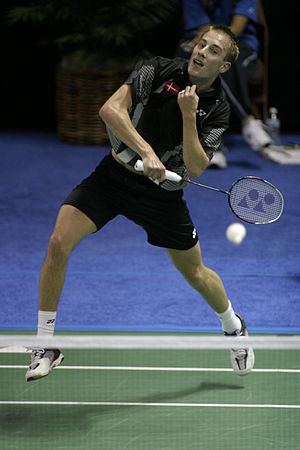
Peter Gade
Peter Gade
Peter Høg Gade Christensen er en tidligere dansk badmintonspiller. Han er en af alle tiders mest succesrige danske herresingle-spillere med en række store turneringssejre, flere VM-medaljer og ti DM-titler. Han spillede sin sidste kamp 27. december 2012, hvor han slog Lin Dan med 20-22, 21-16, 21-14 i en opvisningskamp i Falkoner Centret.